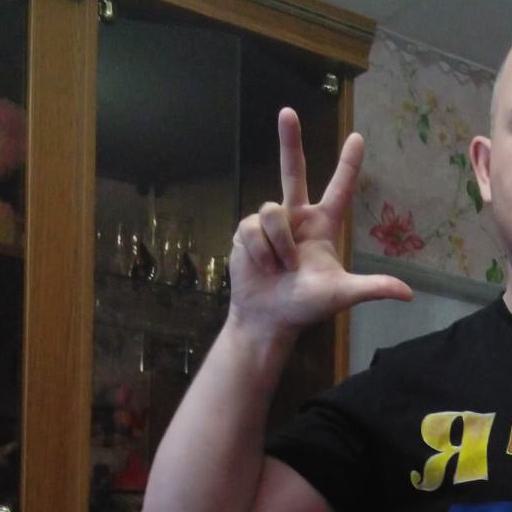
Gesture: three2